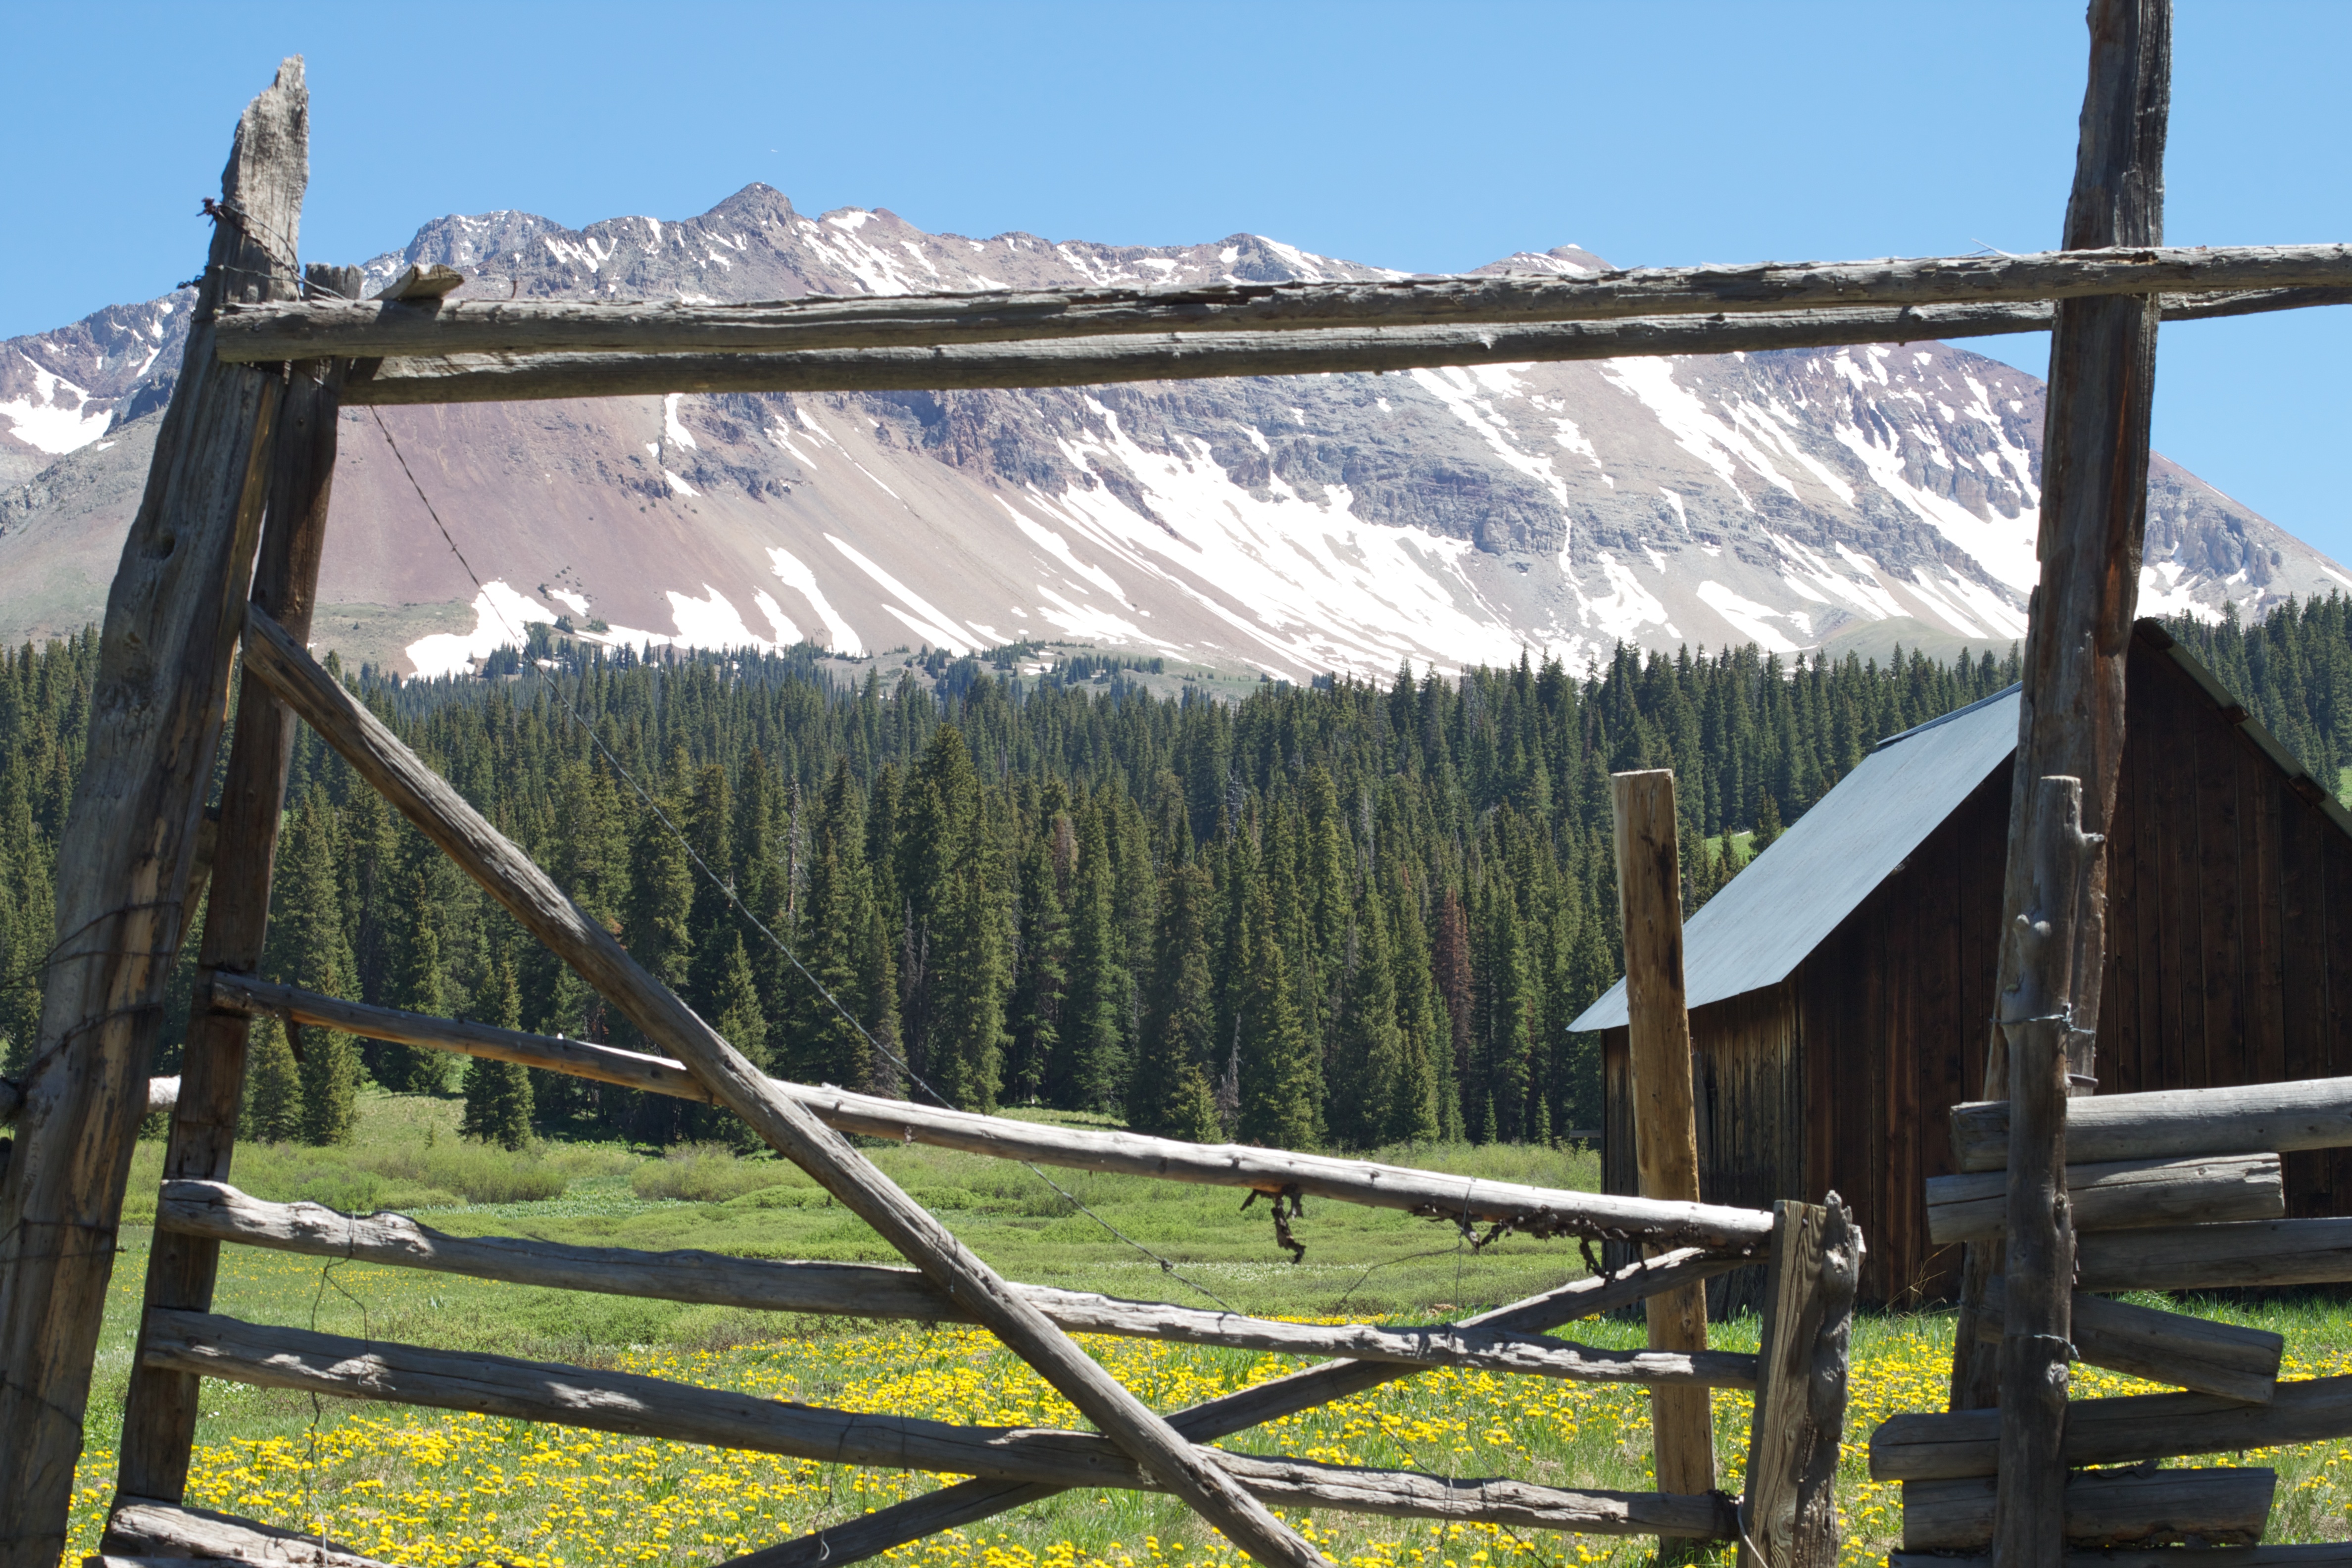
mountain, bridge, odyssey, 2011365, outdoor structure